Clement Attlee

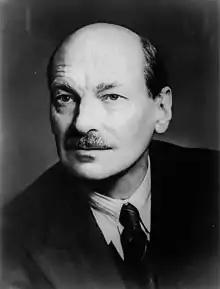
1949 portrait

Clement Richard Attlee, 1st Earl Attlee (3 January 18838 October 1967) was a British statesman who was Prime Minister of the United Kingdom from 1945 to 1951 and Leader of the Labour Party from 1935 to 1955. Attlee was Deputy Prime Minister during the wartime coalition government under Winston Churchill, and Leader of the Opposition on three occasions: from 1935 to 1940, briefly in 1945 and from 1951 to 1955. He remains the longest serving Labour leader.